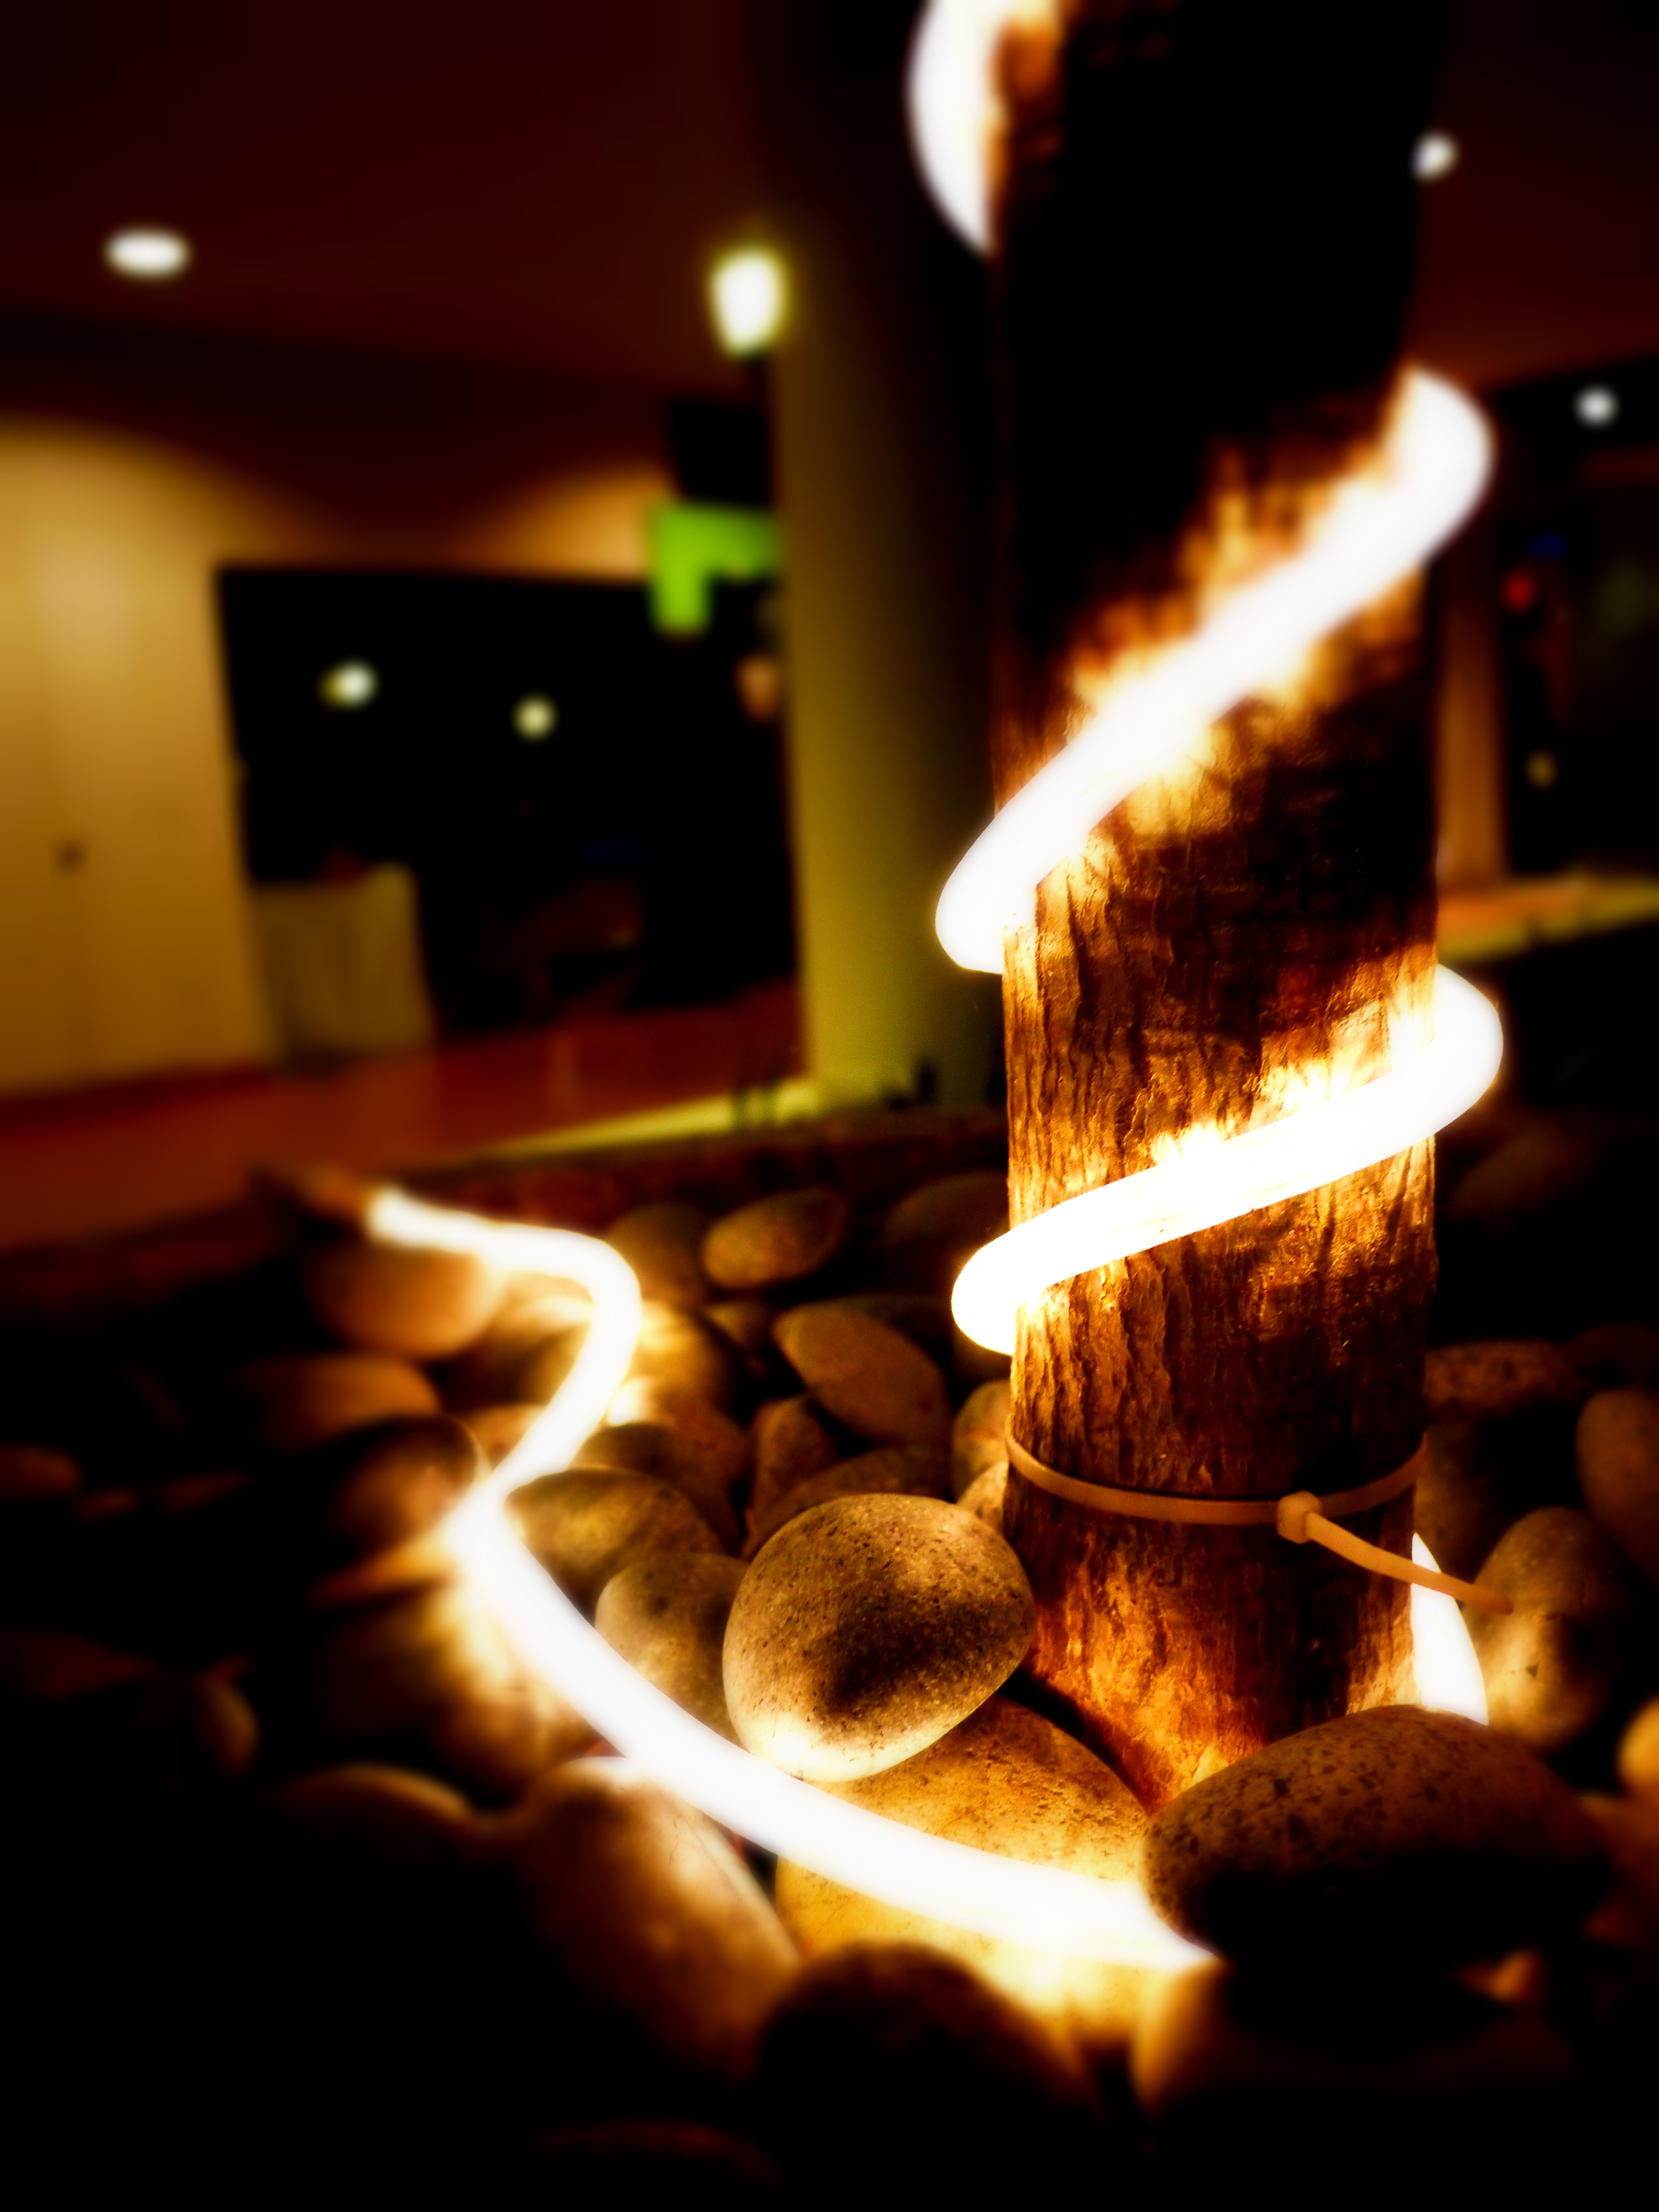
light, night, darkness, lighting